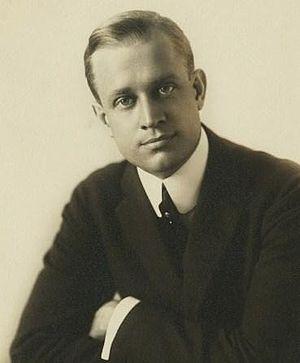
Charles Trowbridge, né le 10 janvier 1882 à Veracruz, mort le 30 avril 1967 à Los Angeles, est un acteur américain.